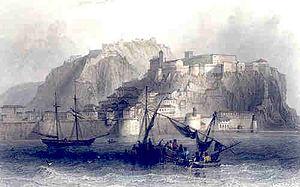
Andreas Calvos, est un poète grec, contemporain de Solomos et l'un des plus grands écrivains grecs du XIXᵉ siècle. Son œuvre fut popularisée vingt ans après sa mort par Costis Palamas, qui vit en lui l'un des précurseurs de la poésie moderne.